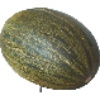
Label: Melon Piel de Sapo 1